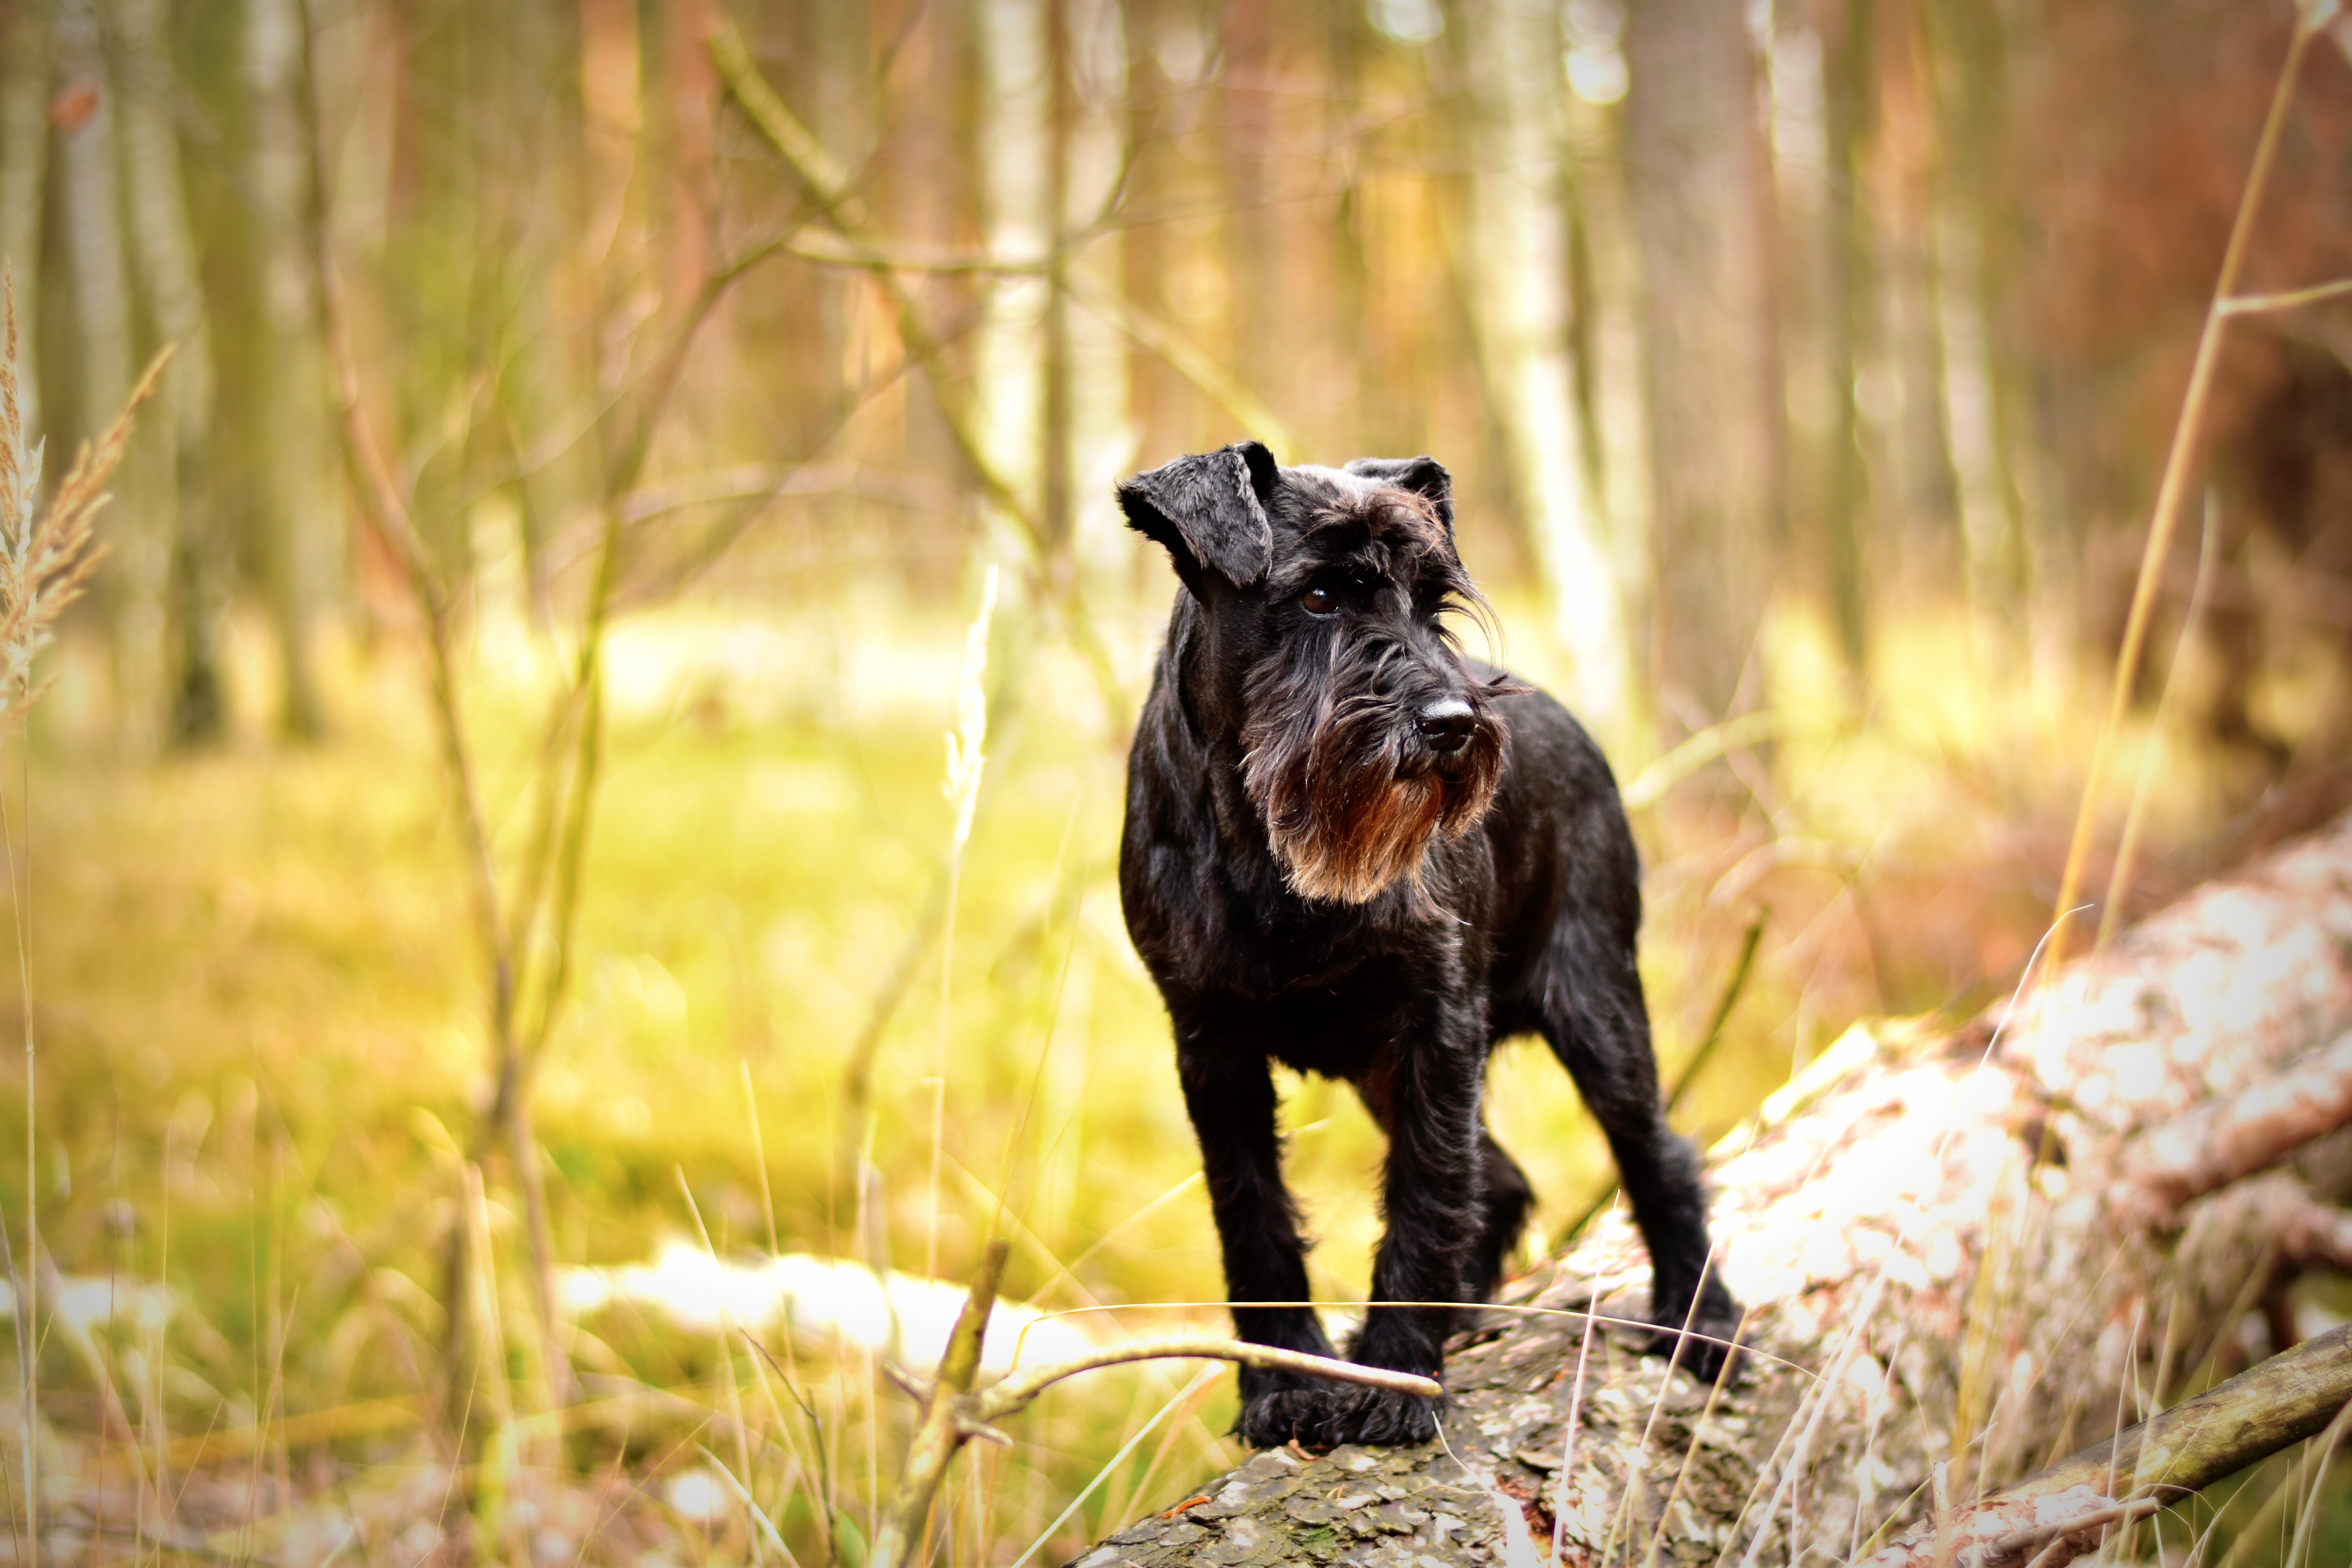
forest, grass, dog, wildlife, mammal, fauna, vertebrate, miniature schnauzer, pet photography, dog like mammal